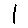
Label: 1